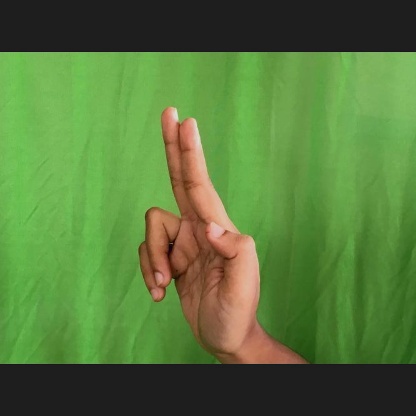
Mudra: Ardhapathaka